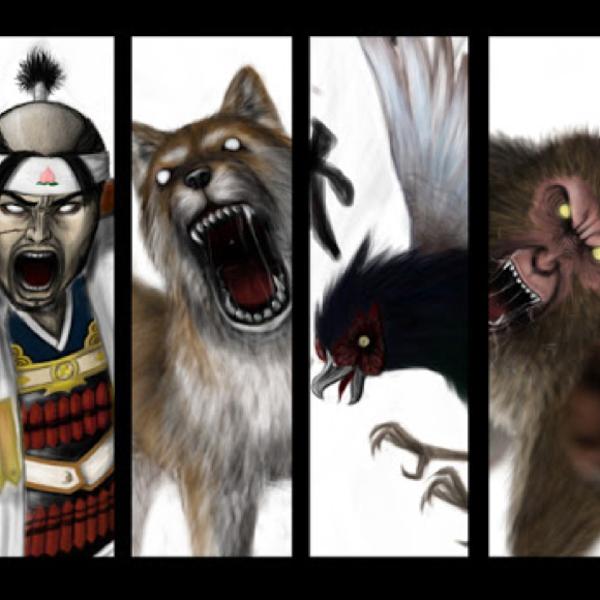
回答: なんということでしょう鬼を倒した瞬間手柄を奪い合い互いに戦い始めたのです本当の鬼は心の中にいたのです